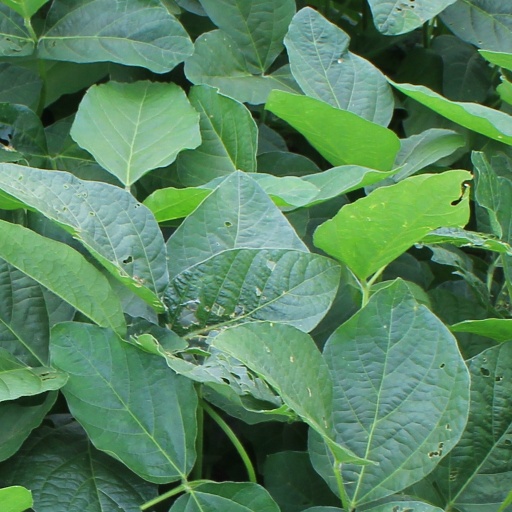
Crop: soybean